National Writers Union

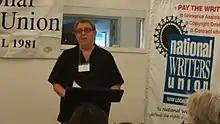
NWU President Larry Goldbetter addresses the union's delegate assembly.

National Writers Union (NWU) is a trade union in the United States for freelance and contract writers founded on 19 November 1981. NWU is affiliated with the International Federation of Journalists (IFJ), the International Authors Forum (IAF), and the International Federation of Reproduction Rights Organisations (IFRRO).